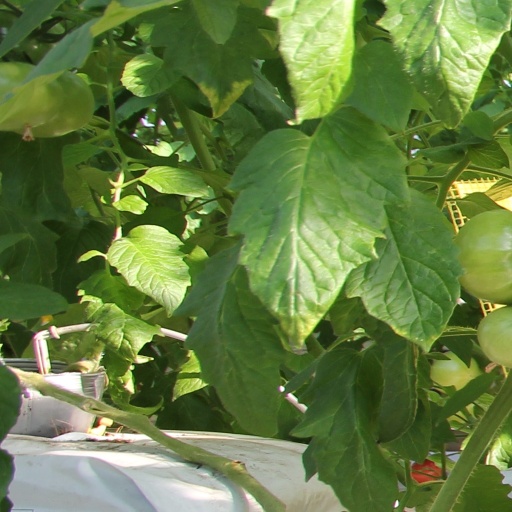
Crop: tomato